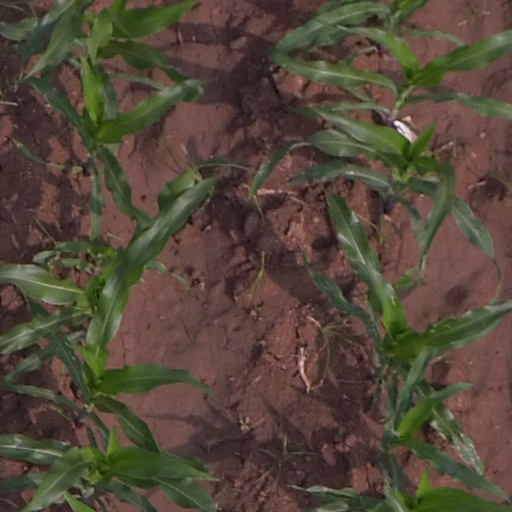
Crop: maize; corn